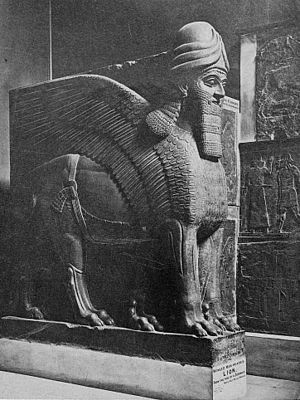
Nimrud
En portvogter (lamassu) fra Nimrud, i dag udstillet på British Museum
Nimrud eller Nimrod er et ruinområde omkring 40 km syd for Mosul ved Tigris, hvor oldtidens Kalhu eller Kalah lå, som var en vigtig by i Assyrien. Byen var i en lang periode rigets hovedstad.